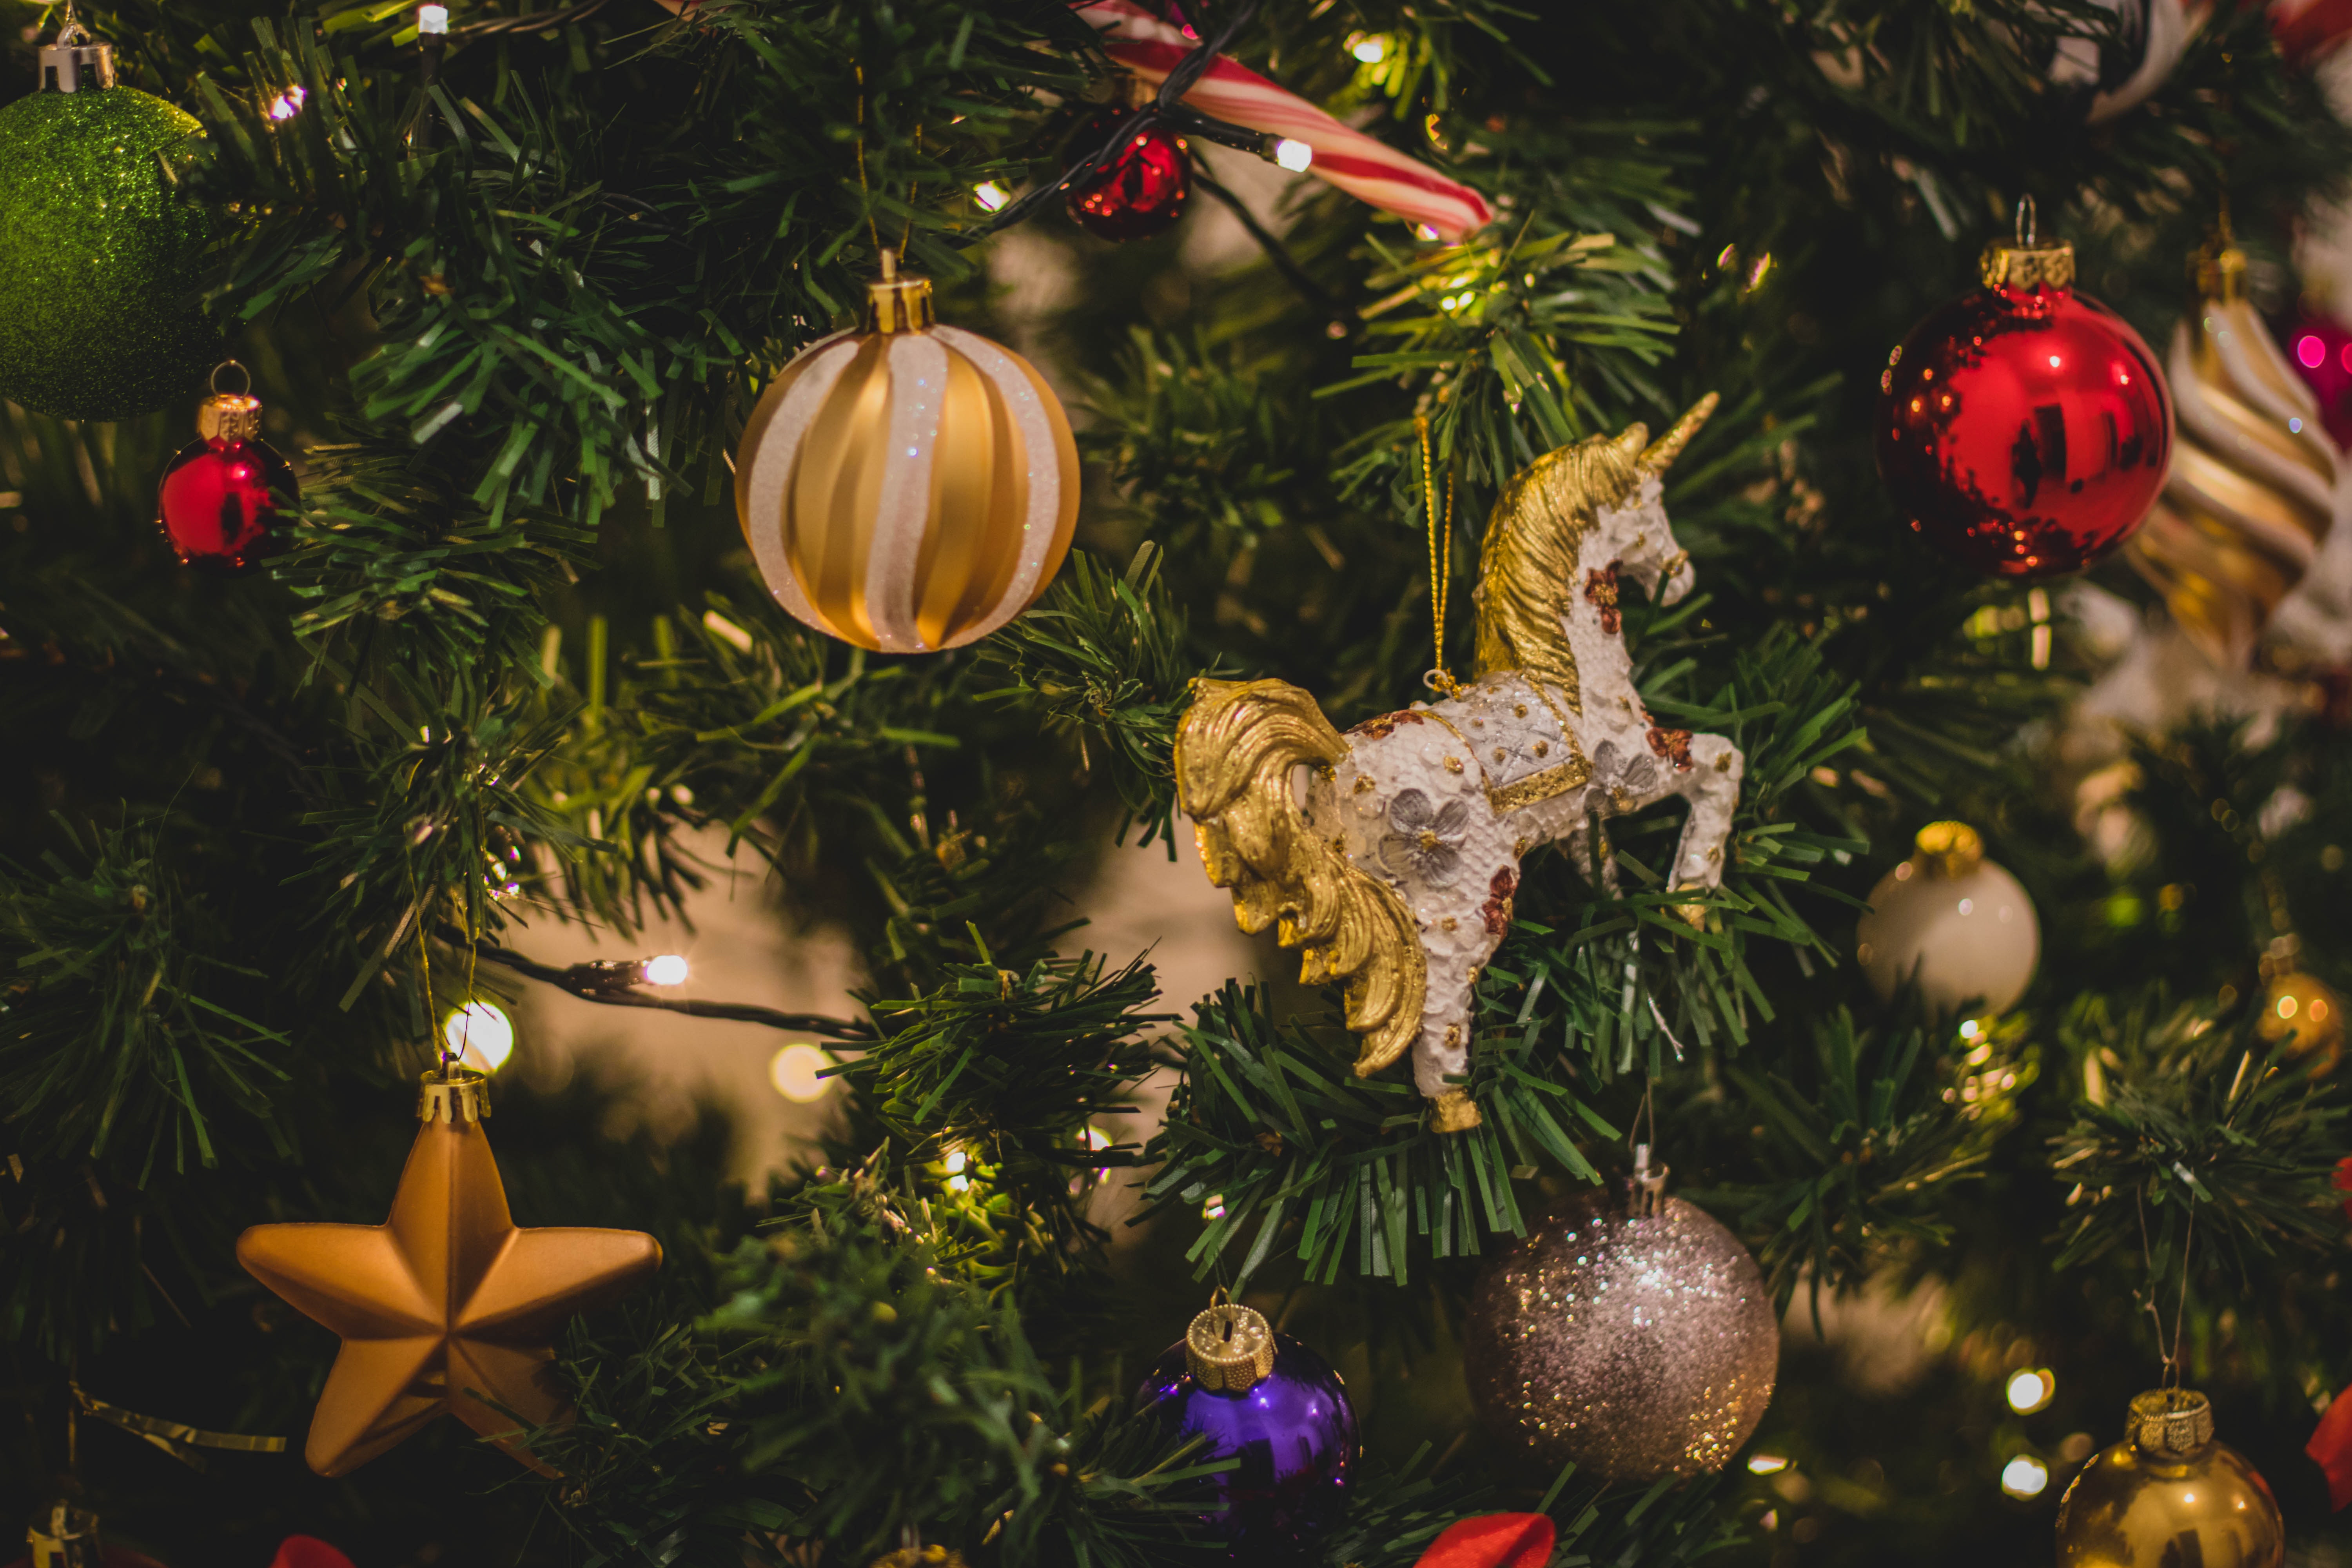
christmas ornament, christmas, christmas tree, christmas decoration, tree, ornament, christmas eve, spruce, christmas lights, branch, fir, plant, event, interior design, holiday, Holiday ornament, tradition, pine family, conifer, cypress family, evergreen, pine, still life